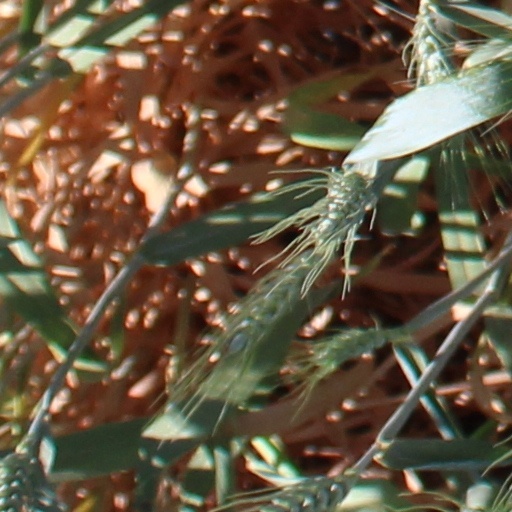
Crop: wheat